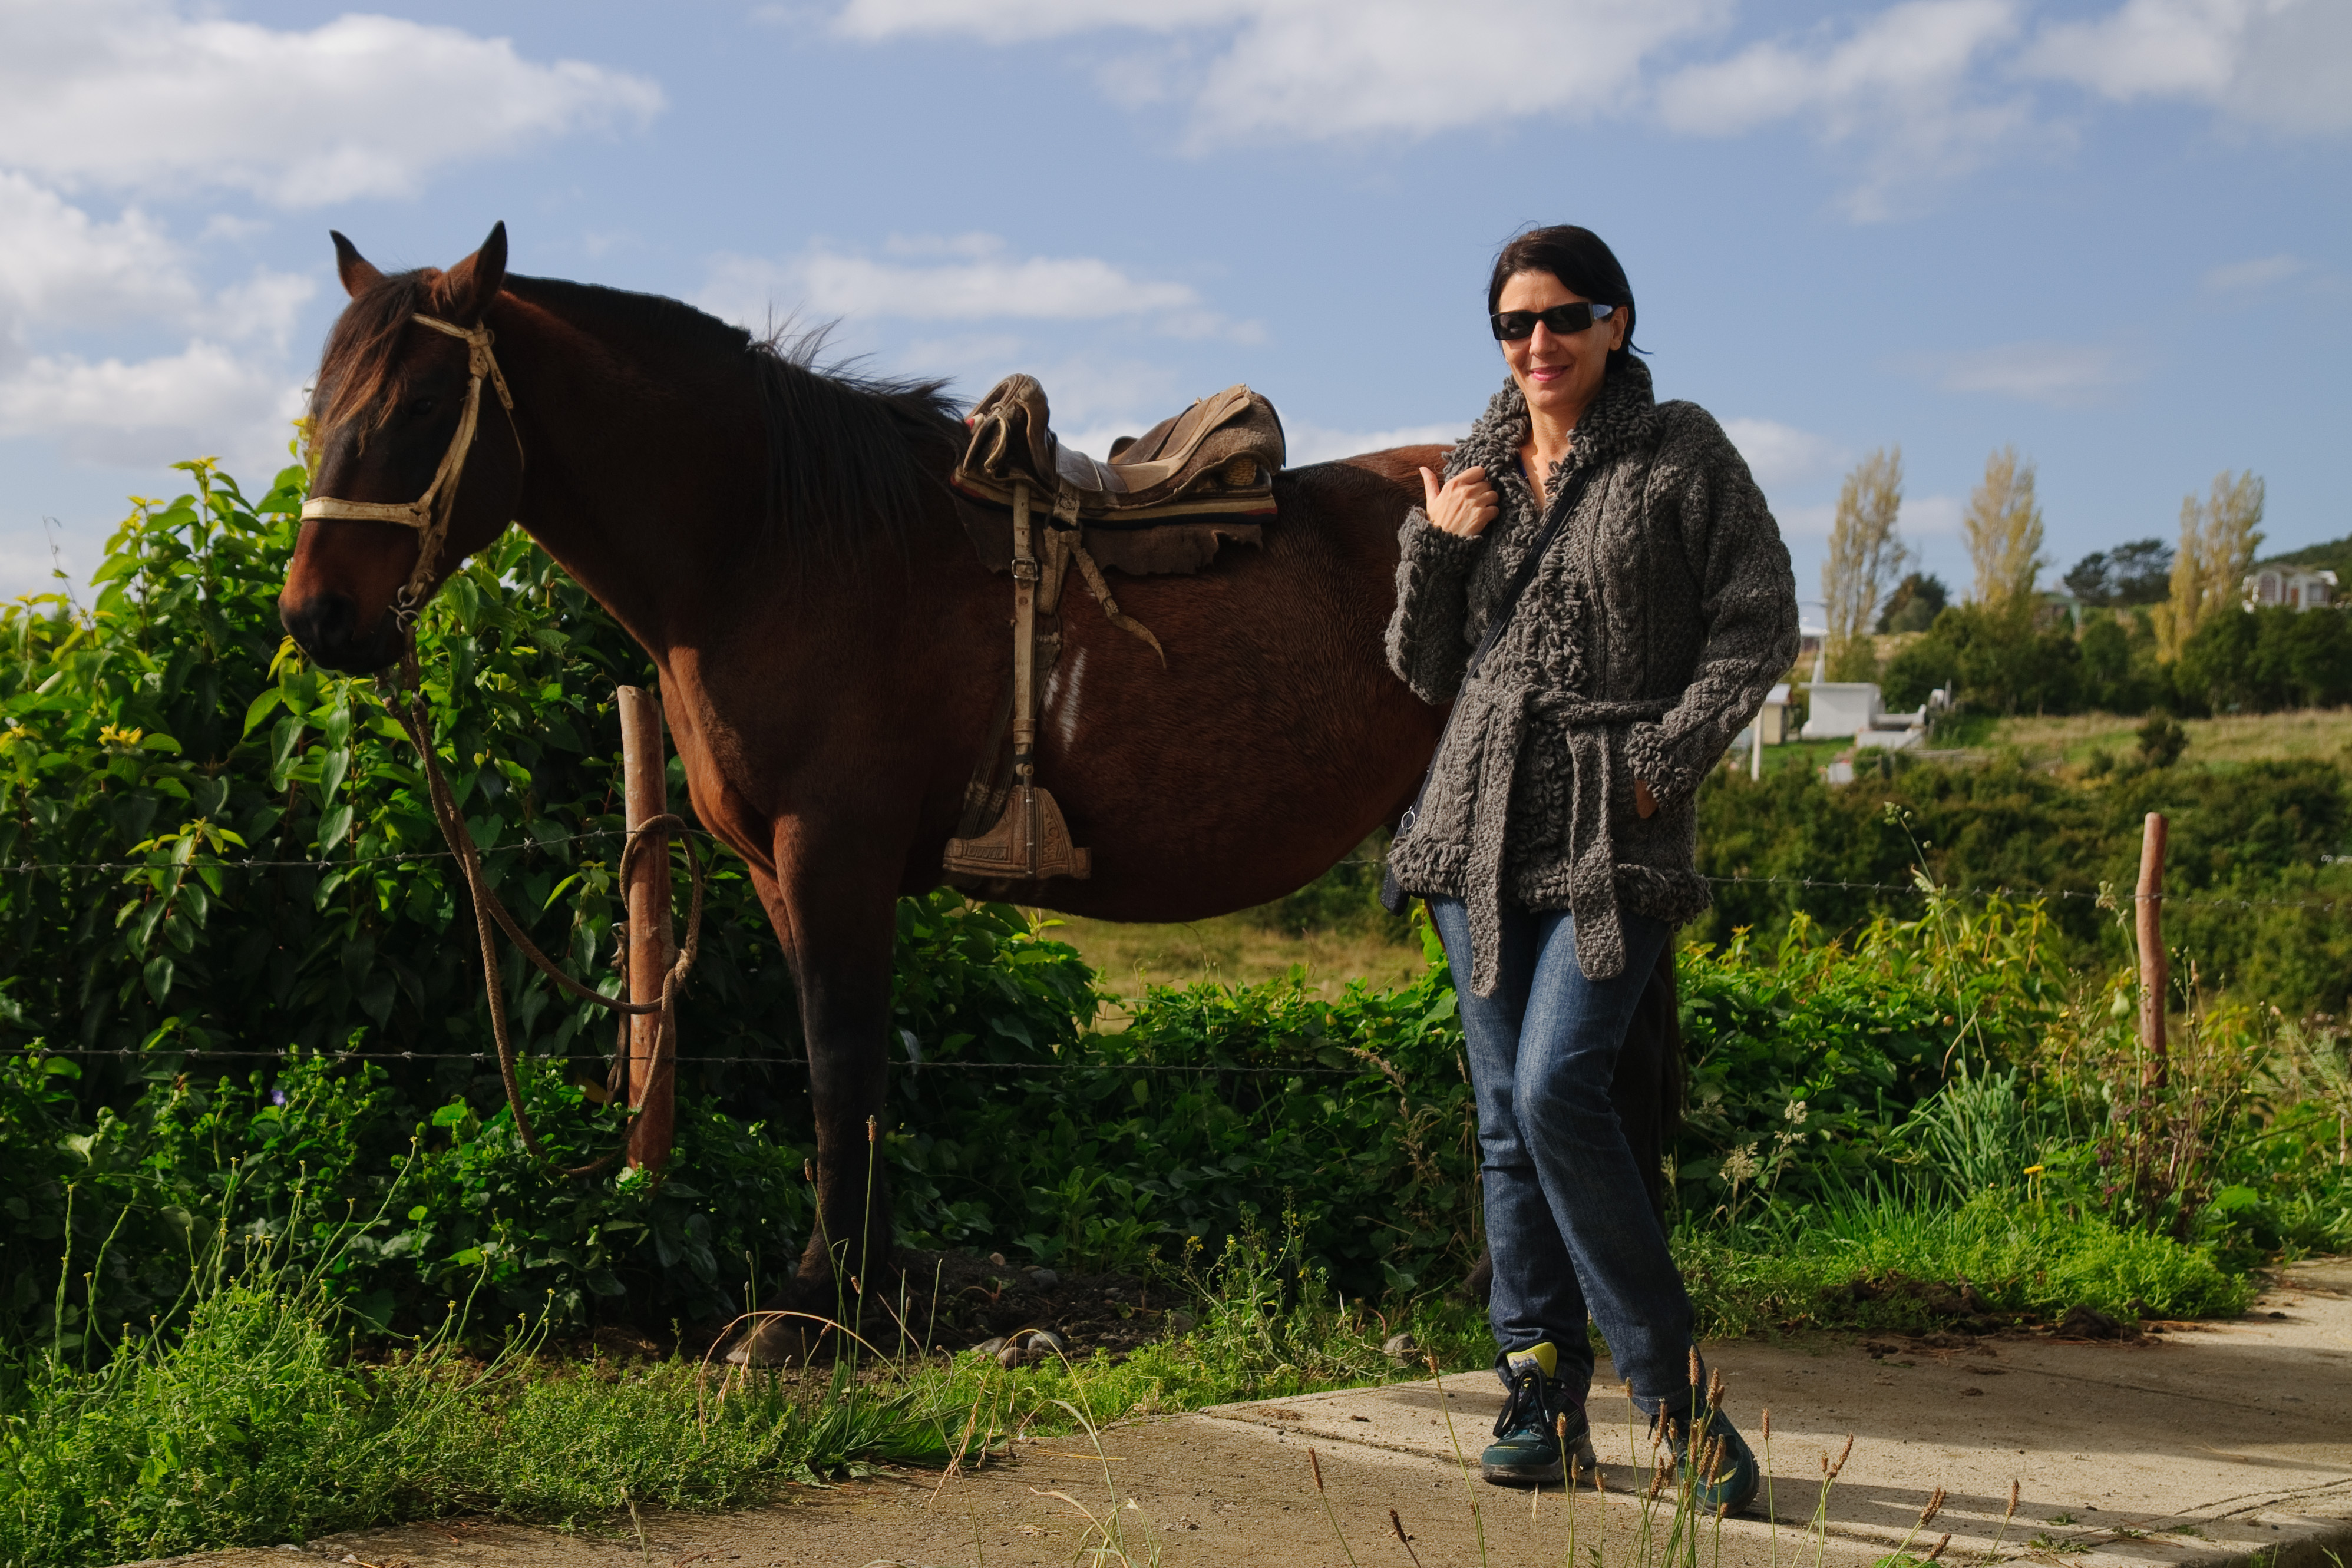
horse, mammal, stallion, nikon, chile, mare, jockey, d300, chiloe, rural area, equestrianism, pack animal, horse like mammal